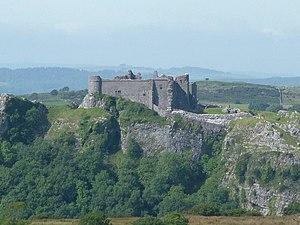
Carreg Cennen Château est un château près de l'Afon Cennen, dans le village de Trap, quatre miles au sud de Llandeilo dans le Carmarthenshire, Pays de Galles. Le château est dans le Parc national des Brecon Beacons, et son emplacement a été décrit comme spectaculaire, en raison de sa position au-dessus d'une falaise calcaire Il est à l'état de ruines depuis 1462 et est maintenant sous la garde du Cadw, le service de l'environnement historique du Gouvernement Gallois.